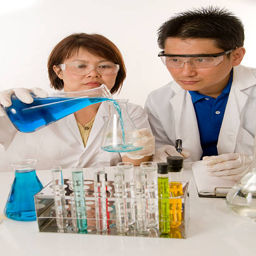
researchers holding flask with chemicals in a lab